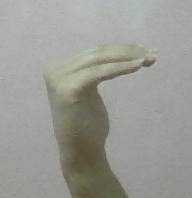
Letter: haa